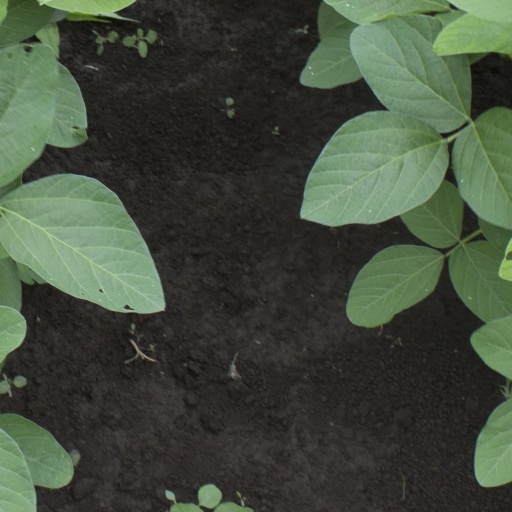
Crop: soybean